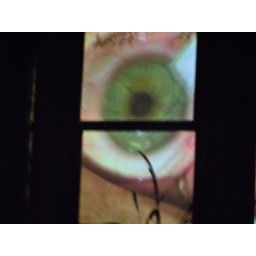
super creepy... one house had an eye surgery video playing in their window..